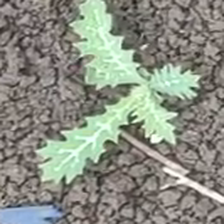
Weed species: Bilayat_(Mexicana_Argemone)